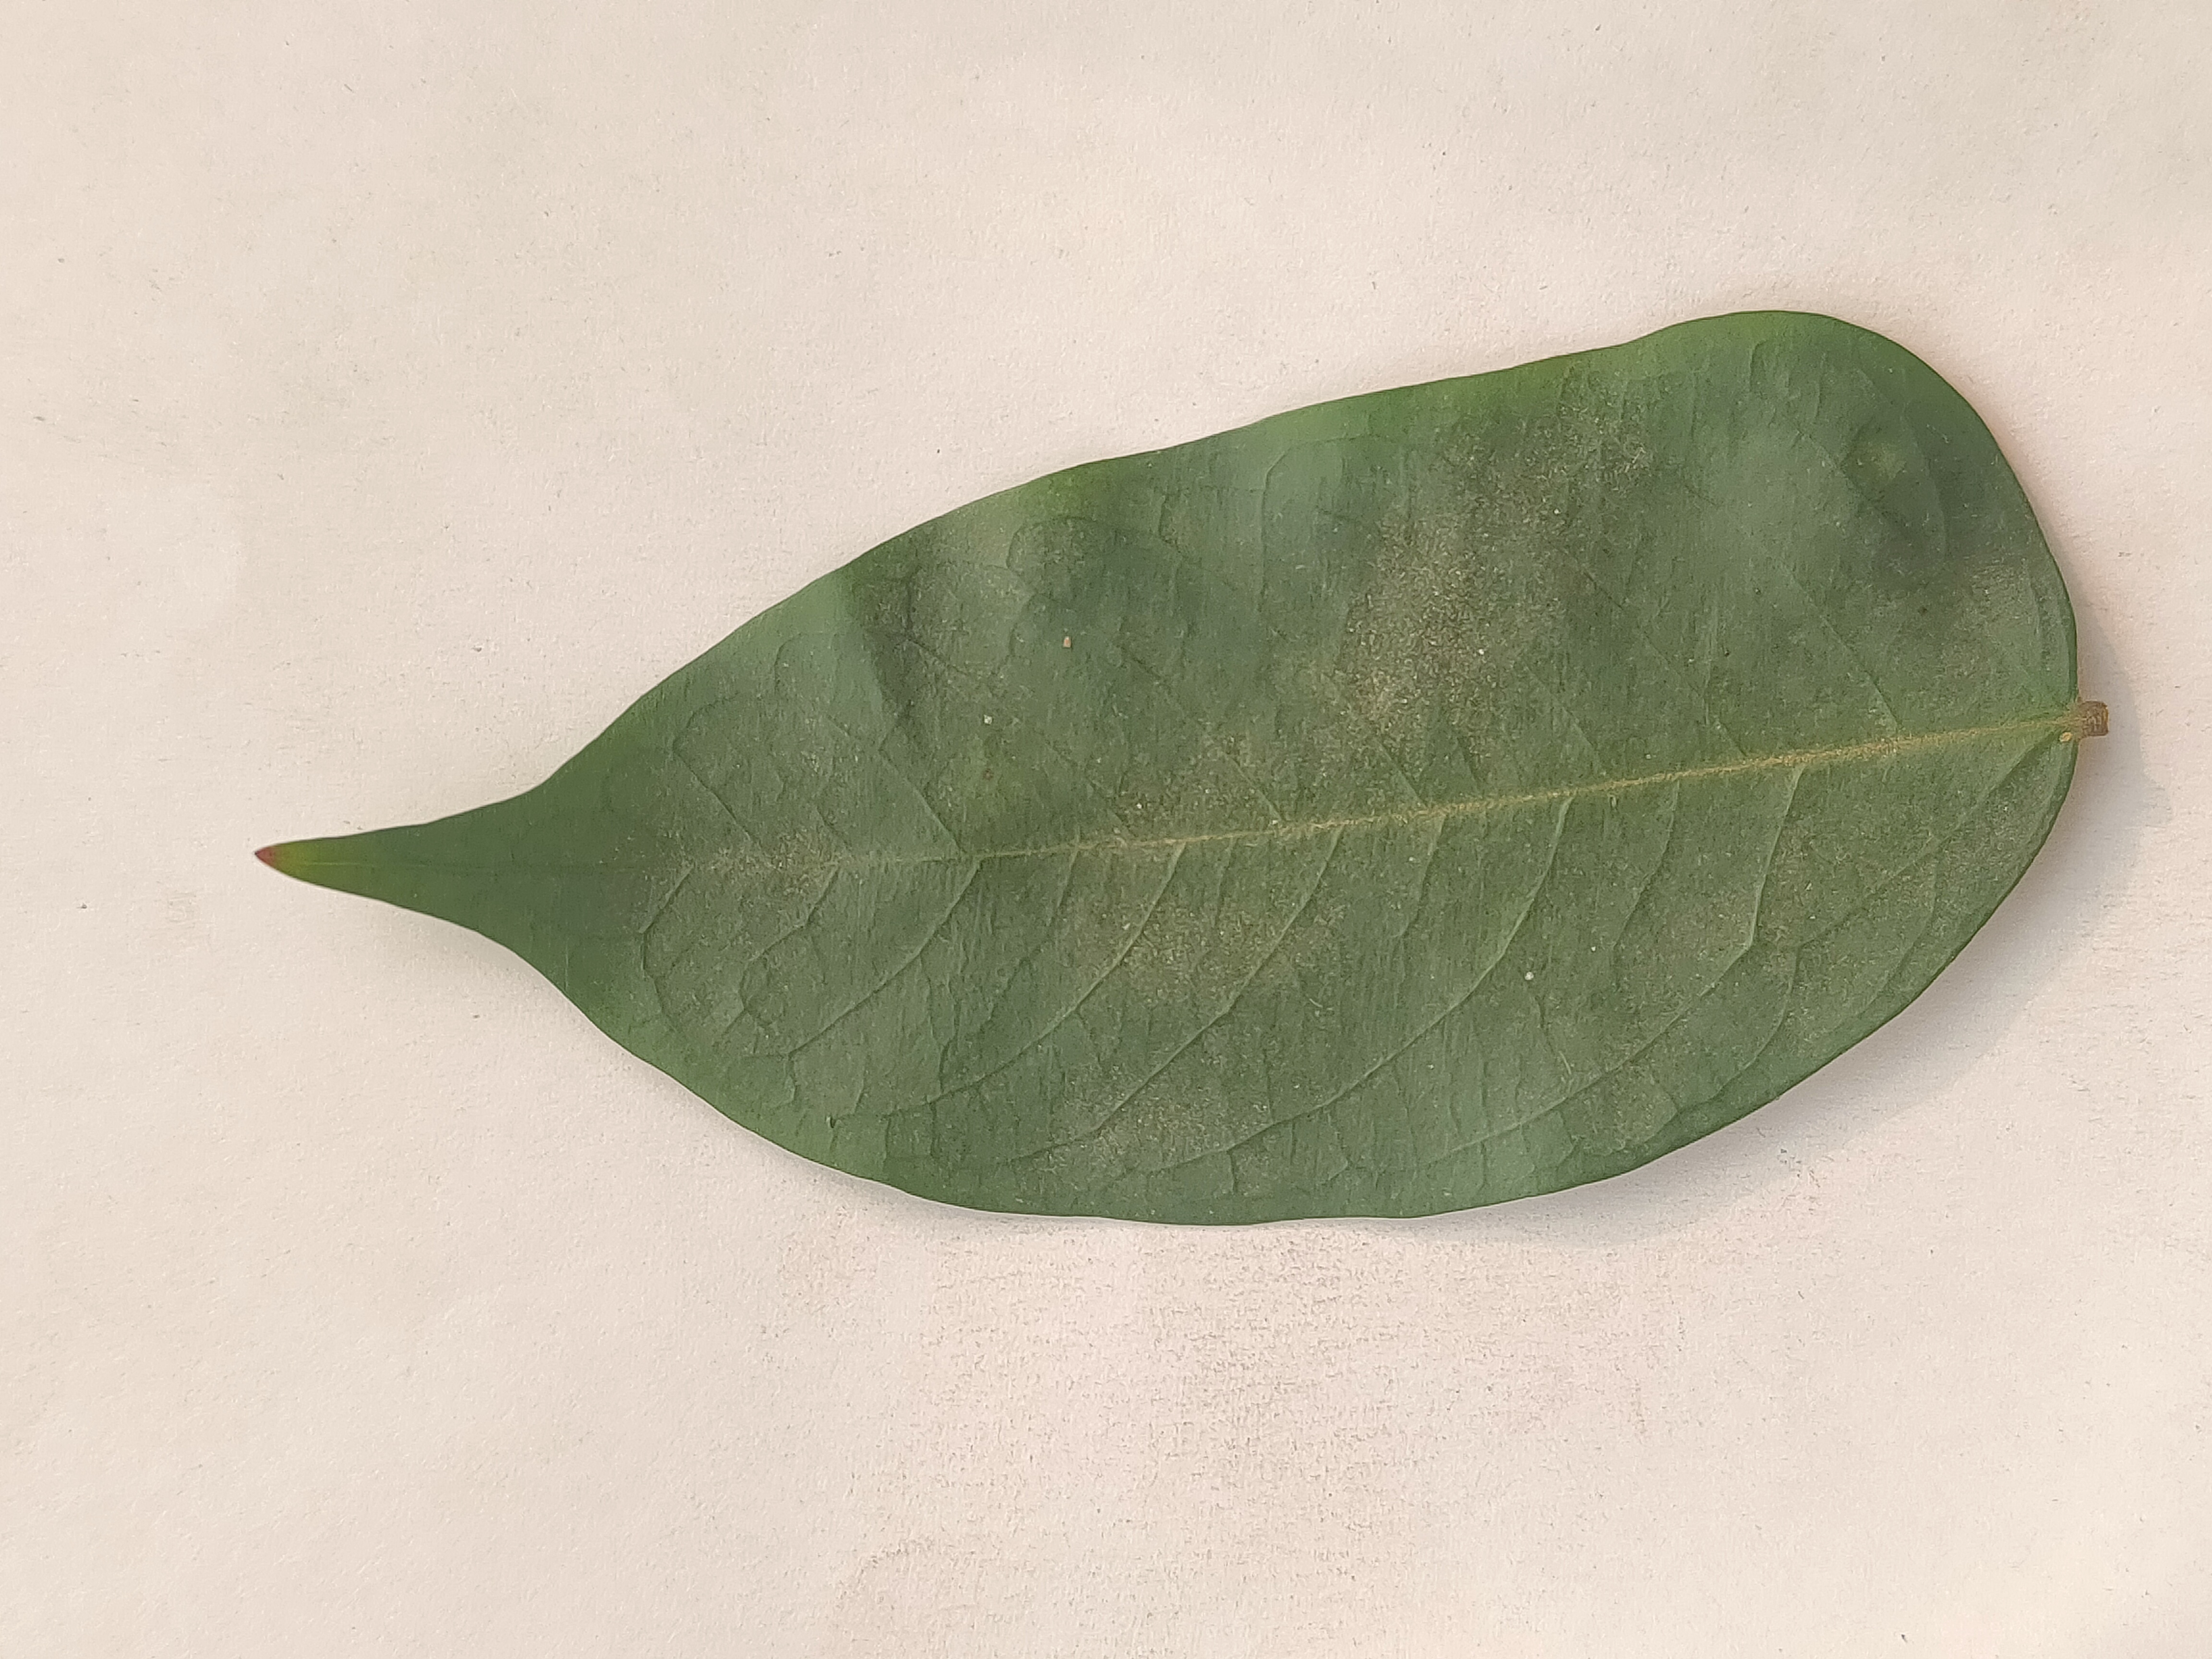
Leaf variety: Star Fruit